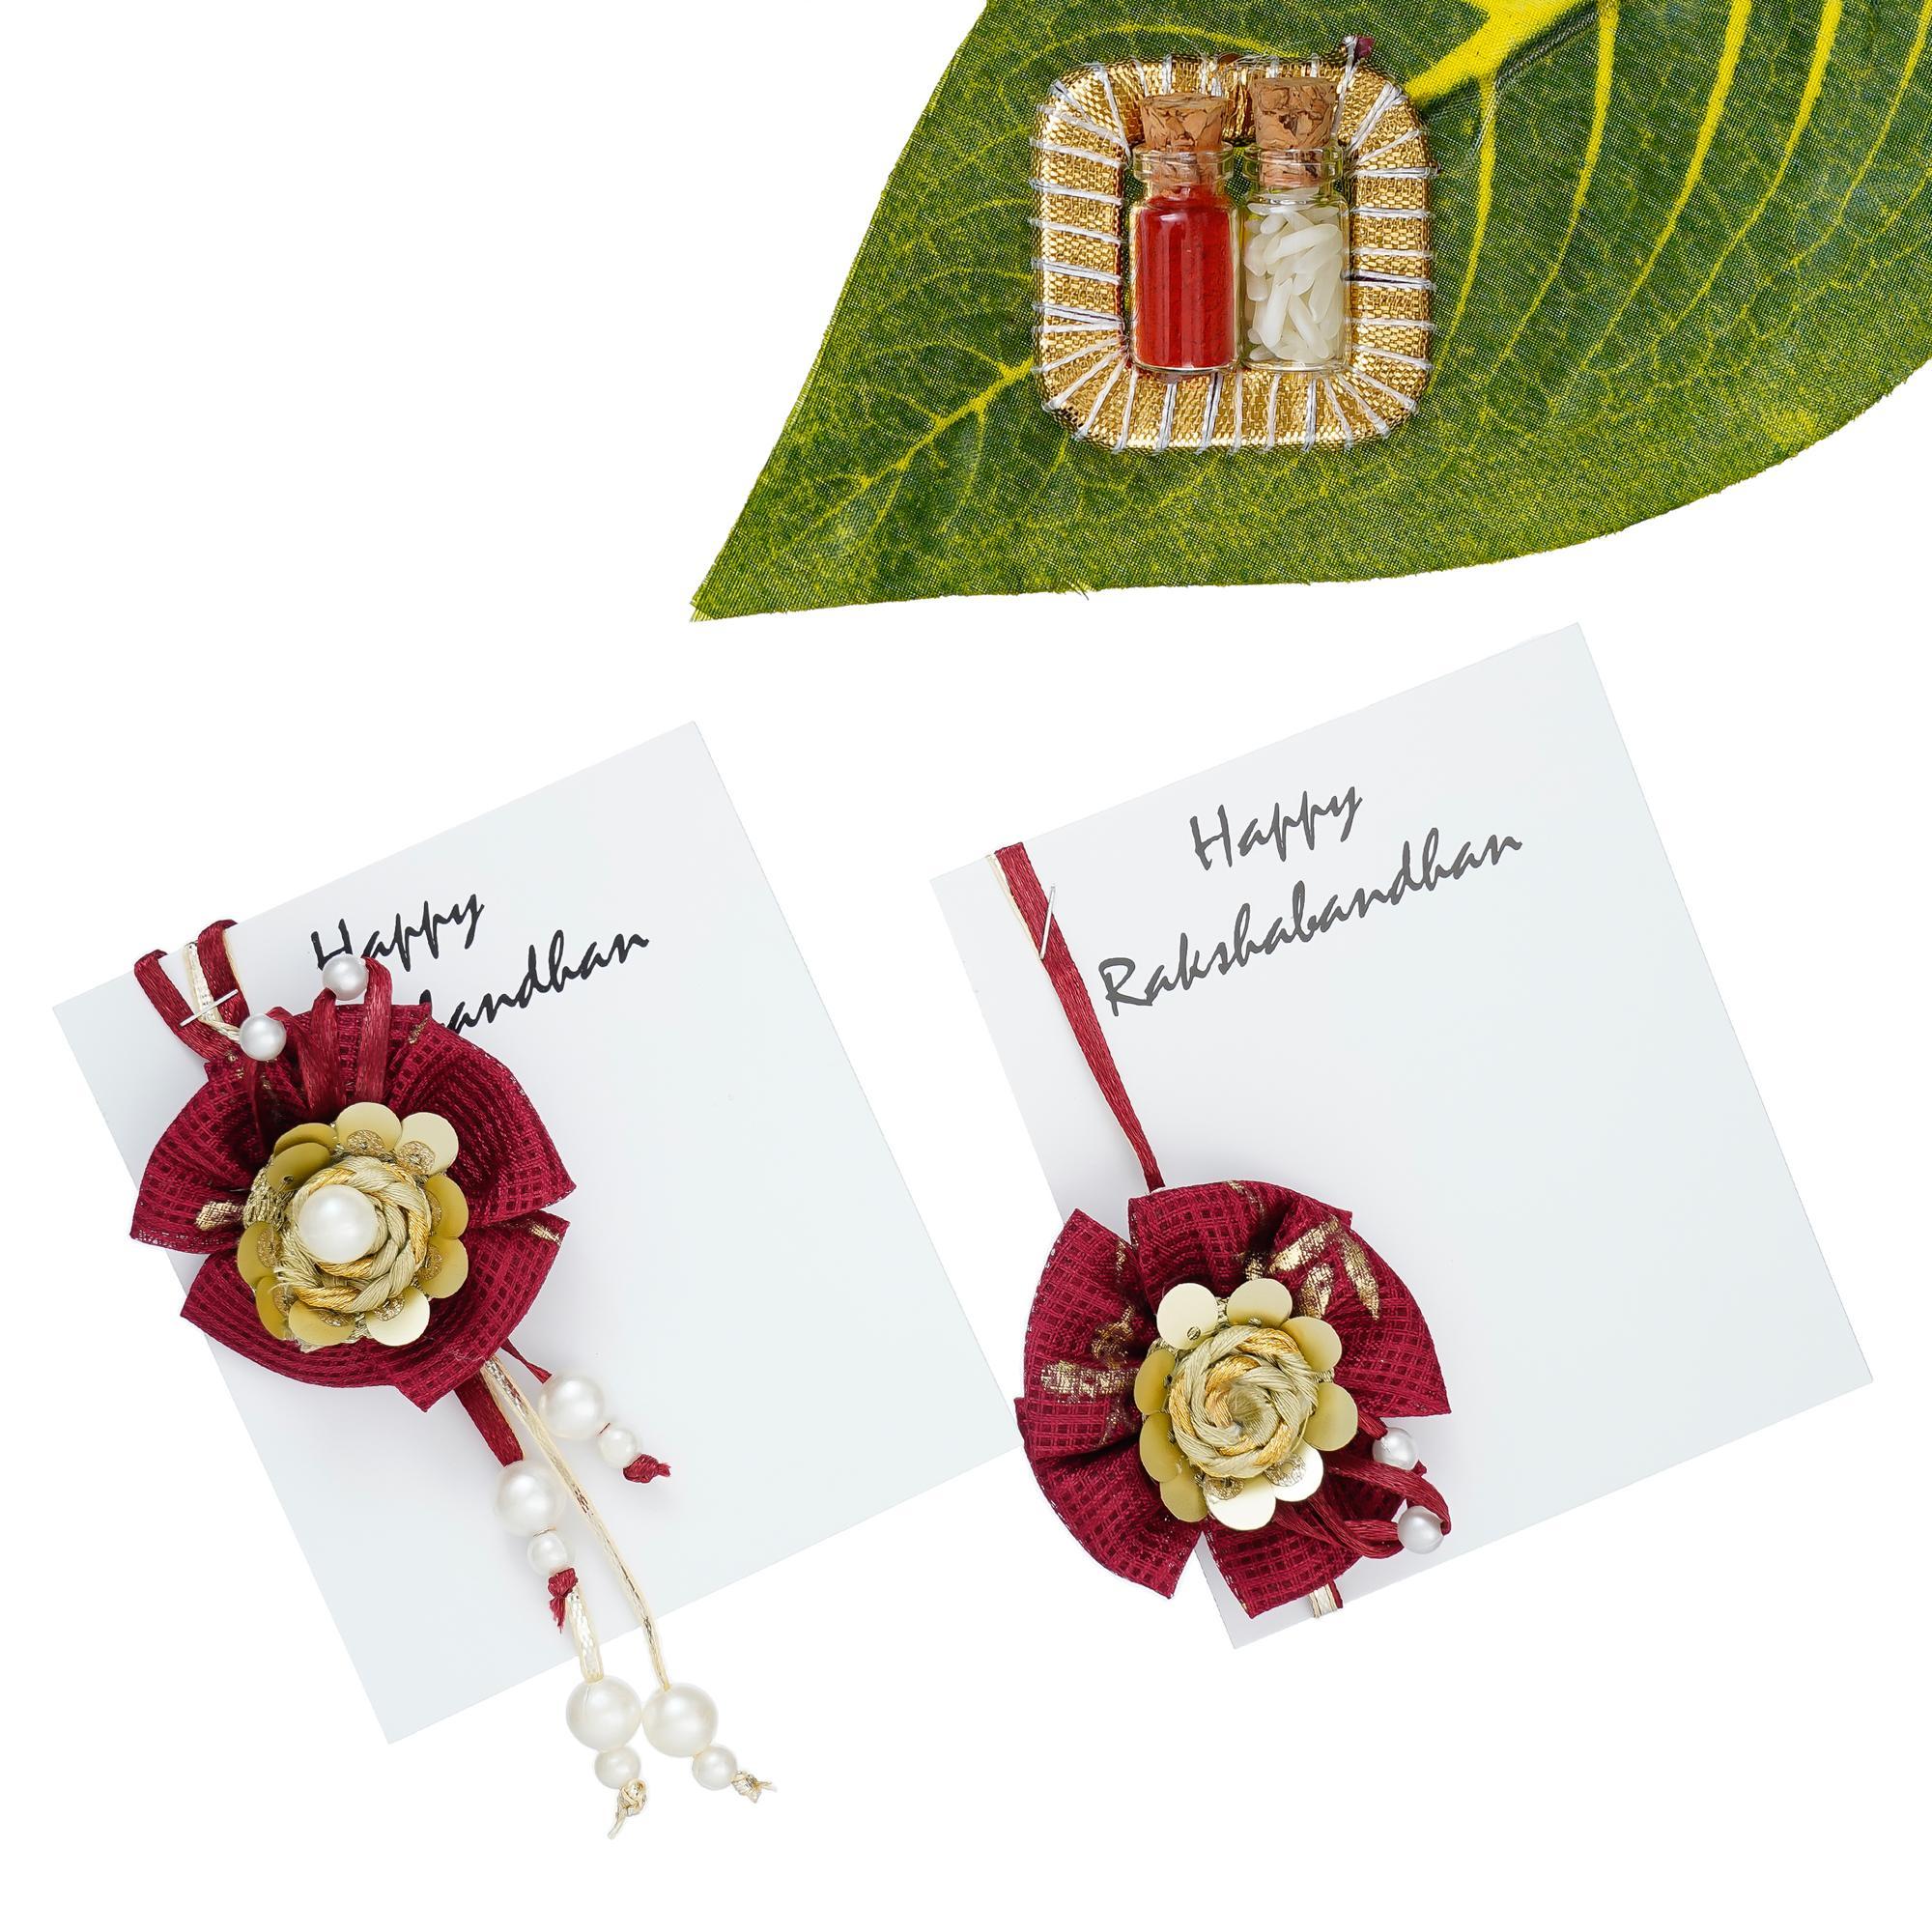
 Privaanshi Rakshabandhan Gift Combo of 2pcs Rakhi For Bhaiya Bhabhi, Brother, Bhai, Couple Rakhi,Rakhi with Roli Chawal (Maroon)
Type: Rakhis
Brand: Privaanshi
Price: Rs. 249
 Rakhi is a time to celebrate the love-hate relationship between you and your sibling, or that someone who's "like a sibling" to you.From your rakhi brother, to that friend who's like a sister , to your pet who's been your sibling, let's get together this Rakhi and celebrate the unbreakable bond between you two. This Rakhi set include a Rakhi,Rakhi Bracelet,kumkum and chawal to make this celebration all the more special and convenient. An excellent gift option to send to your long distance sibling to honor this tradition and show your sibling you love them.Celebrate the bond of love, care, and protection with the Privaanshi Combo of 2pcs Rakhi, specially designed for Bhaiya and Bhabhi, brothers, couples, and kids. This beautifully curated set is more than just a simple Rakhi; it embodies the essence of the Raksha Bandhan festival, where sisters tie a Rakhi on their brothers' wrists, symbolizing their love and prayers for their well-being, and brothers in return pledge to protect them.
Features: Package Contains Only : Pair Of 2 Rakhi , Roli And Chawal.,Use This Beautiful Rakhi For The Blessed Occasion Of Rakhshabandhan,Gift your brother this wonderful and fabulous looking rakhi this rakshabandhan and express your love in the most amazing way,It Has Been Made From Toxic Free Materials Anti-Allergic And Safe For Skin. It Can Be Worn Over Long Time Periods Without Any Complains Of Ach And Swelling,Made by skilled labour and female workers.,Made in india